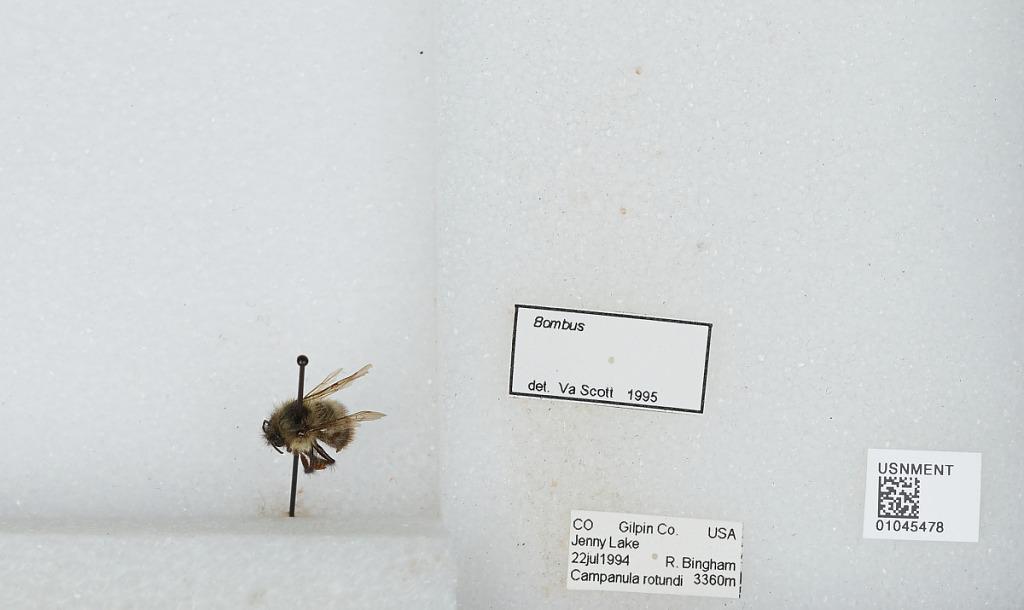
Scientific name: Bombus sp.
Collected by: R. Bingham
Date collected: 1994-7-22
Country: United States
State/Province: Colorado
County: Gilpin
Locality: Jenny Lake
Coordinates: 39.9335, -105.663
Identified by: Scott, Va.